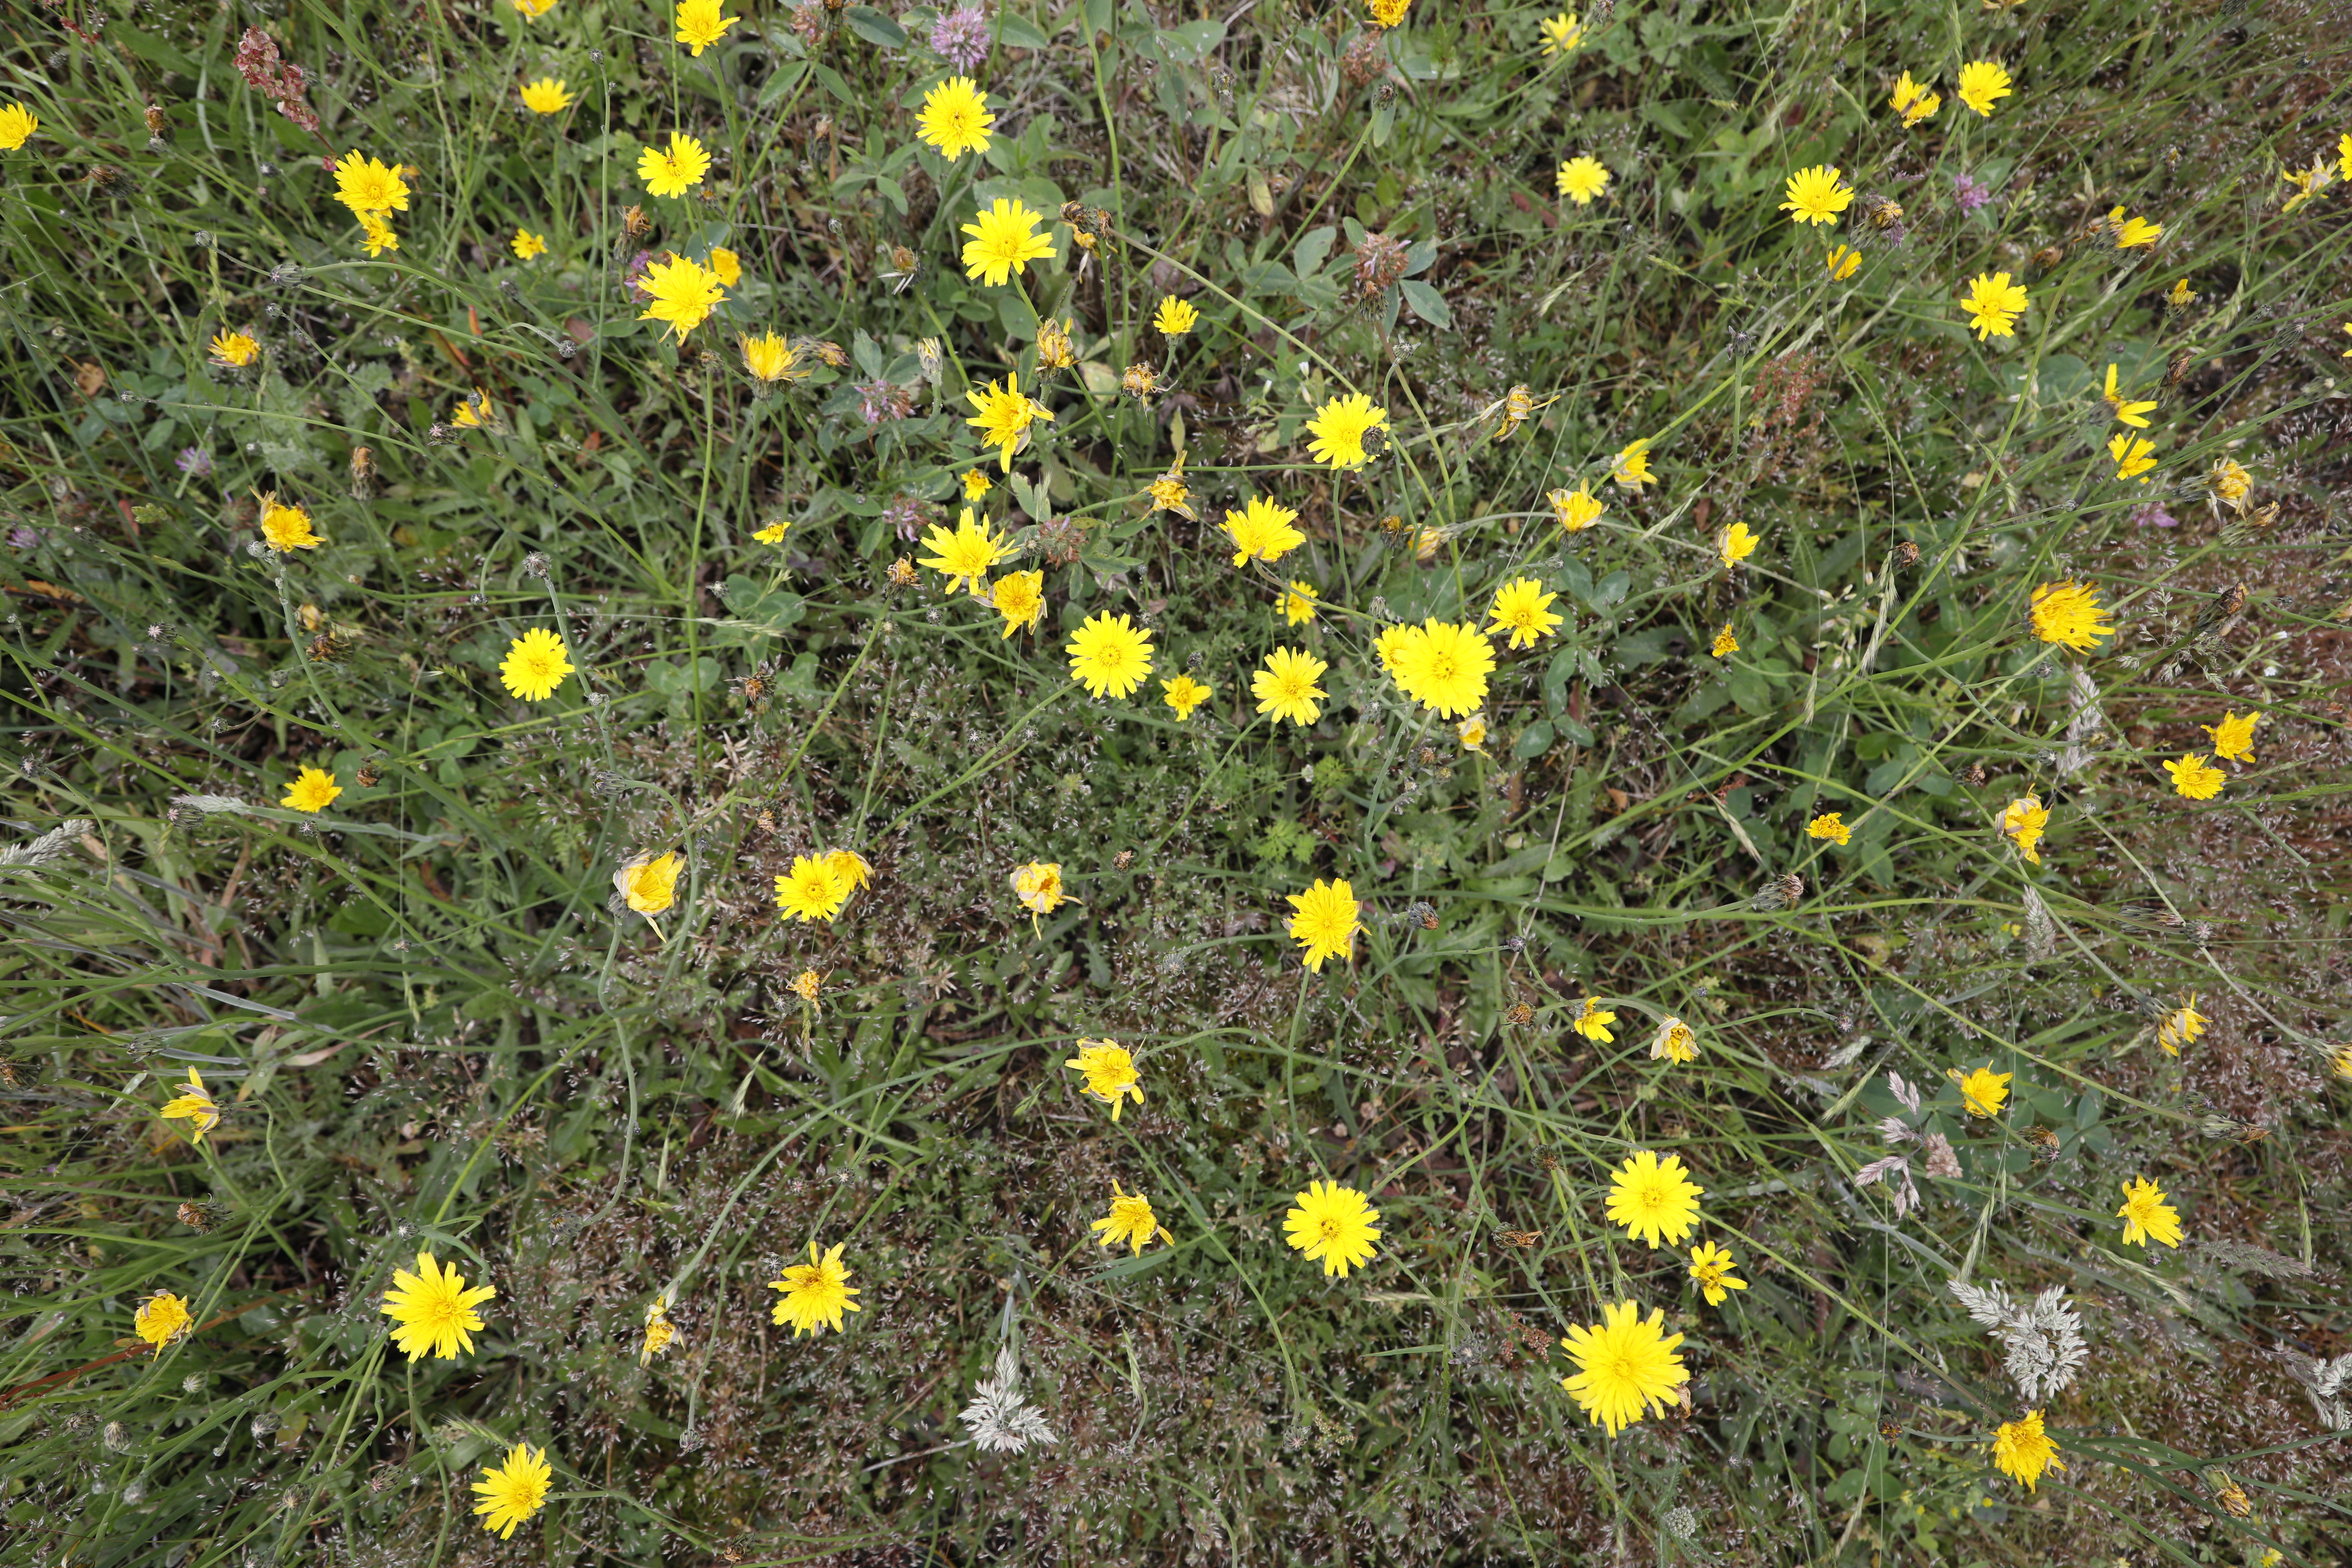
Plant species: Hypochaeris radicata, Trifolium pratense